Aggie (film)

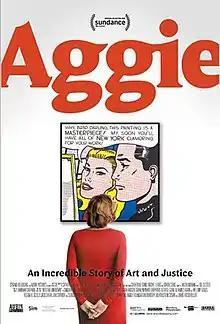
Official poster

Aggie is a 2020 American documentary film, directed and produced by Catherine Gund. The film follows the story of art collector Agnes Gund, exploring the nexus of art, race, and justice.